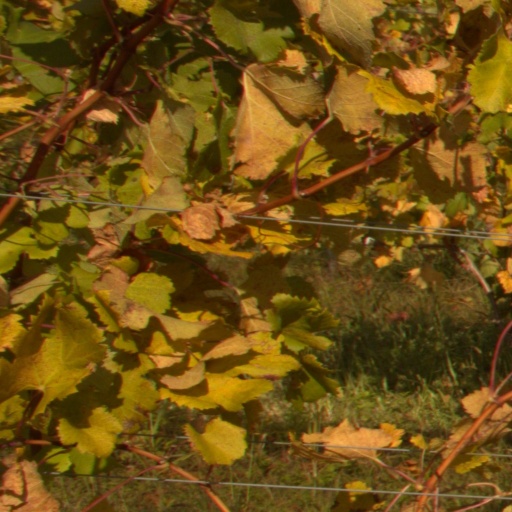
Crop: grape